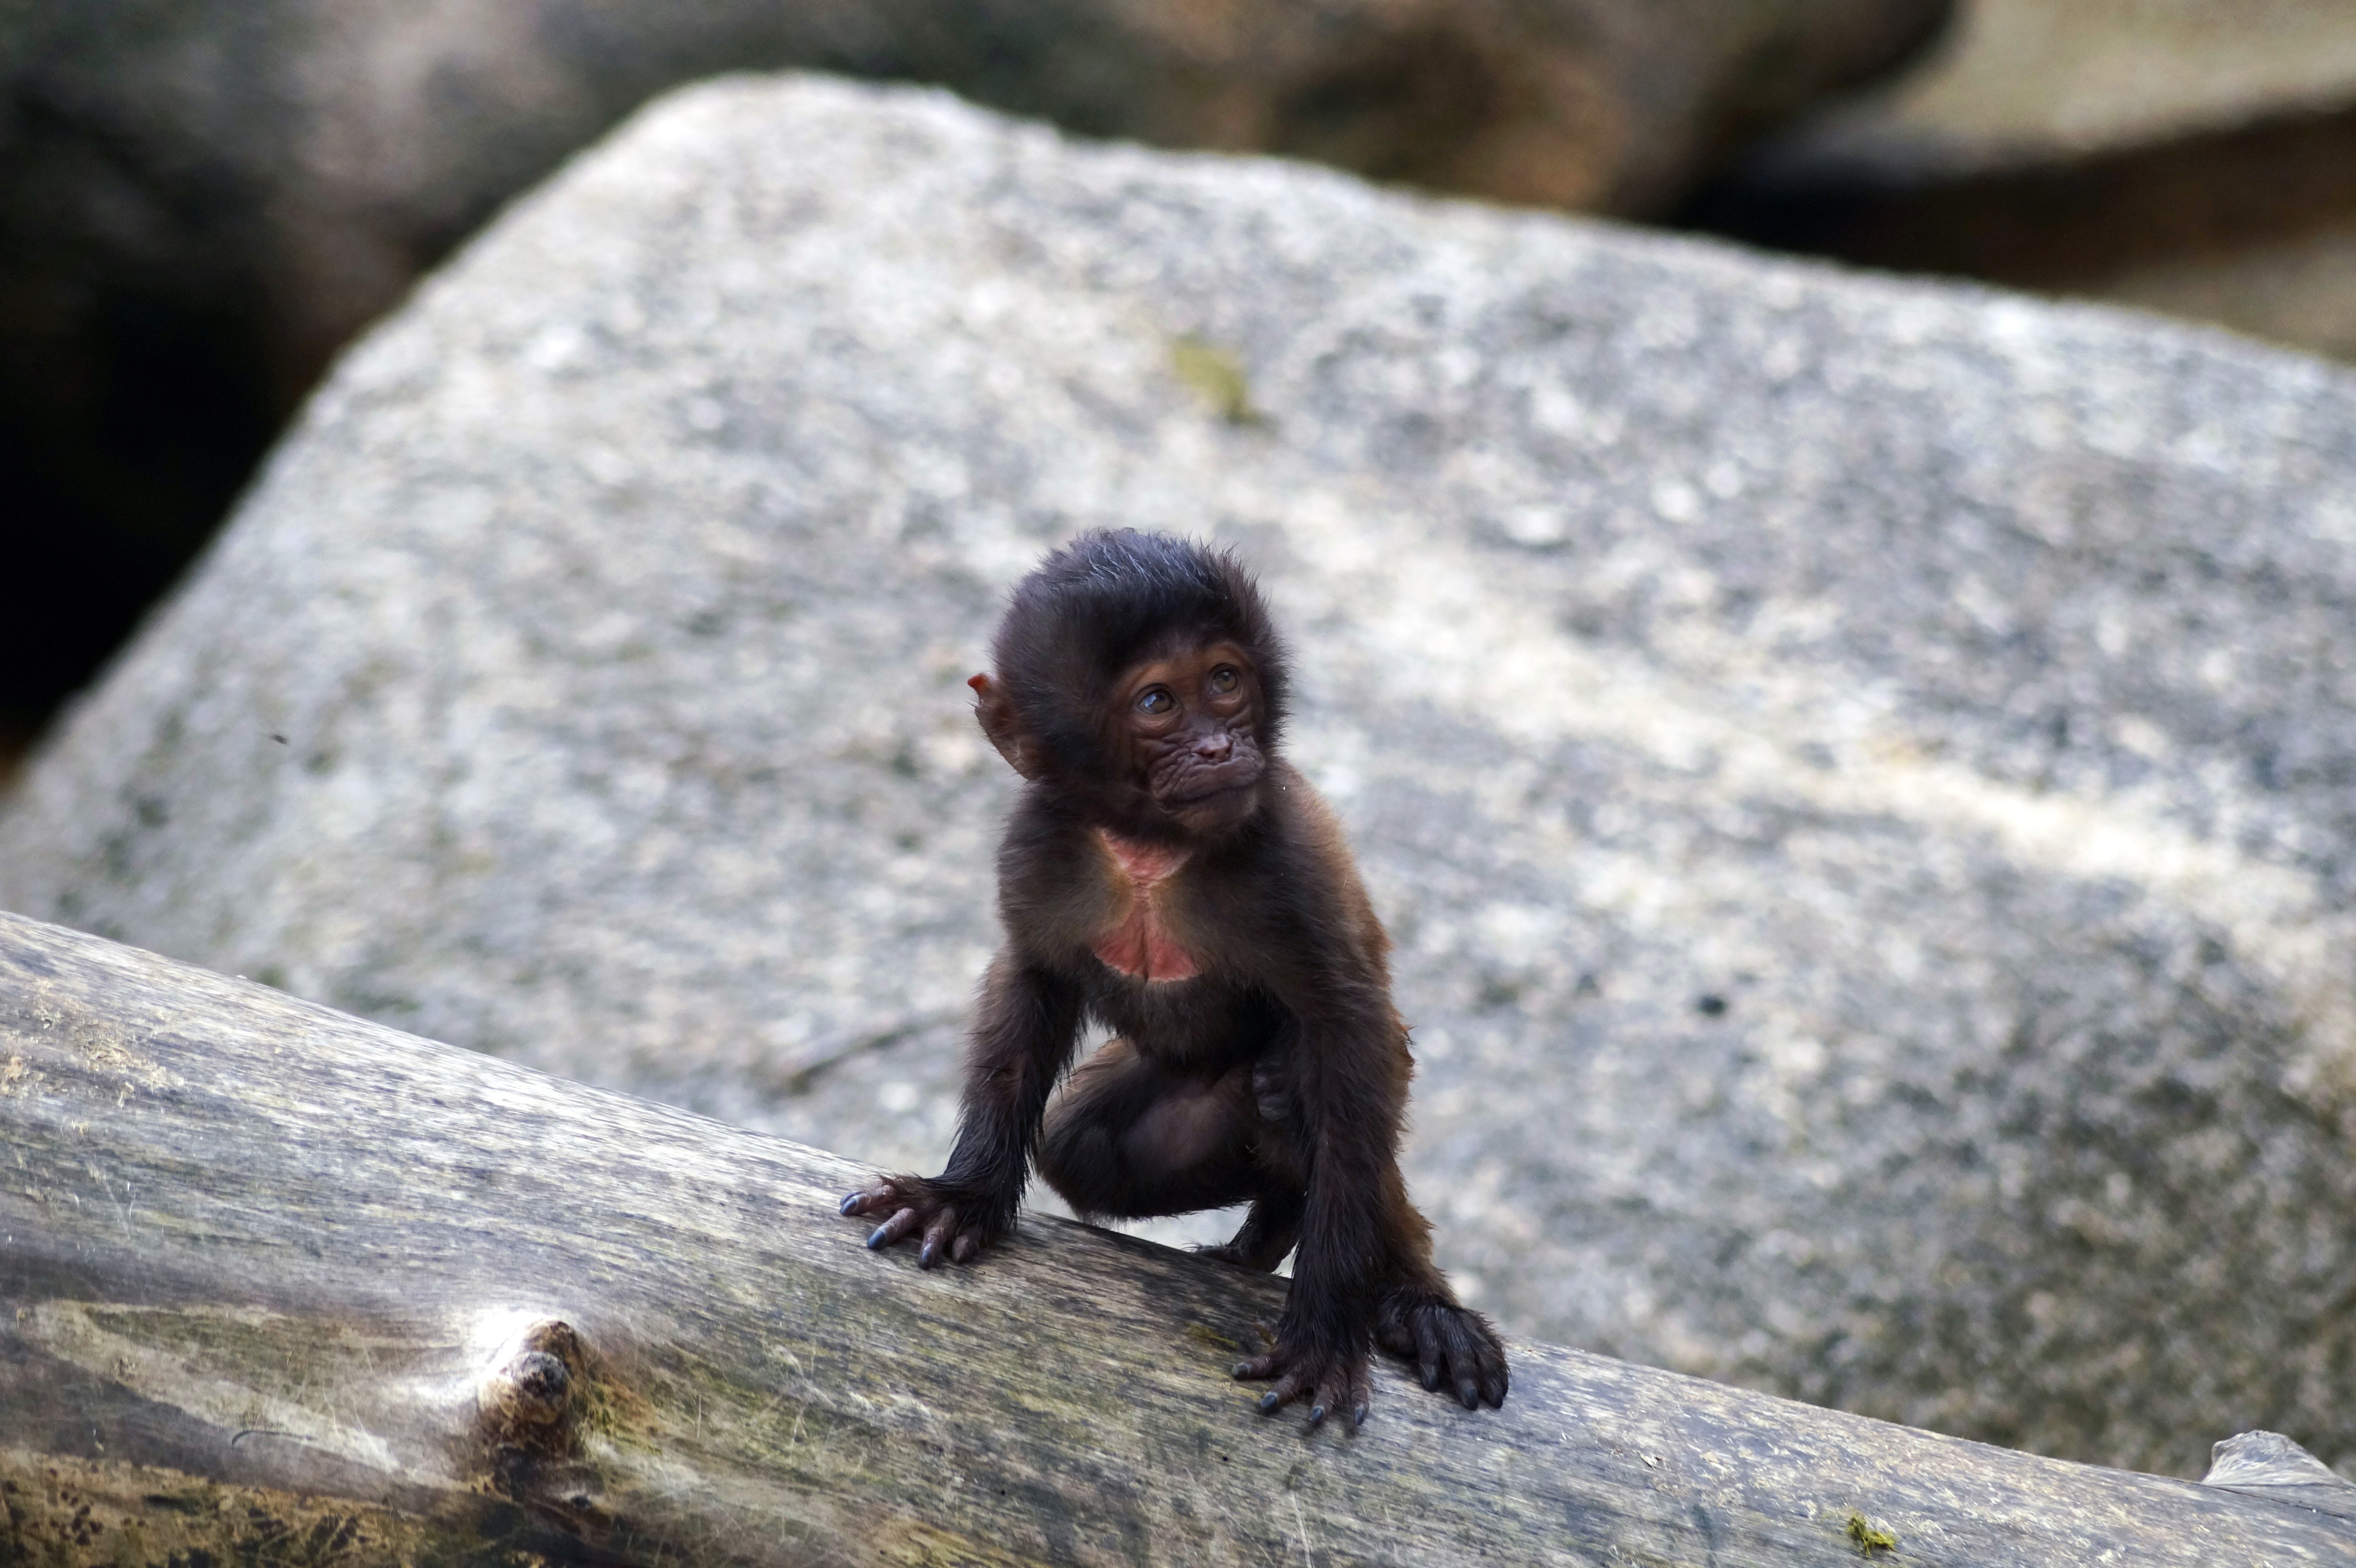
puppy, wildlife, zoo, young, mammal, monkey, fauna, primate, chimpanzee, ape, macaque, common chimpanzee, new world monkey